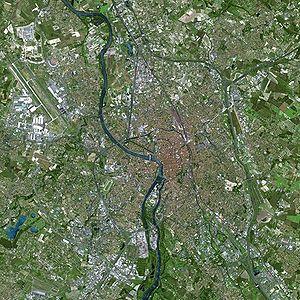
Toulouse, est une commune du Sud-Ouest de la France. Capitale au Vᵉ siècle du royaume wisigoth, une des capitales du royaume d'Aquitaine, capitale du comté de Toulouse fondé en 852 par Raimond Iᵉʳ et capitale historique du Languedoc, elle est aujourd'hui le chef-lieu de la région d'Occitanie, du département de la Haute-Garonne, et le siège de Toulouse Métropole. Elle était également le chef-lieu de l'ancienne région Midi-Pyrénées jusqu'à sa disparition au 1ᵉʳ janvier 2016.